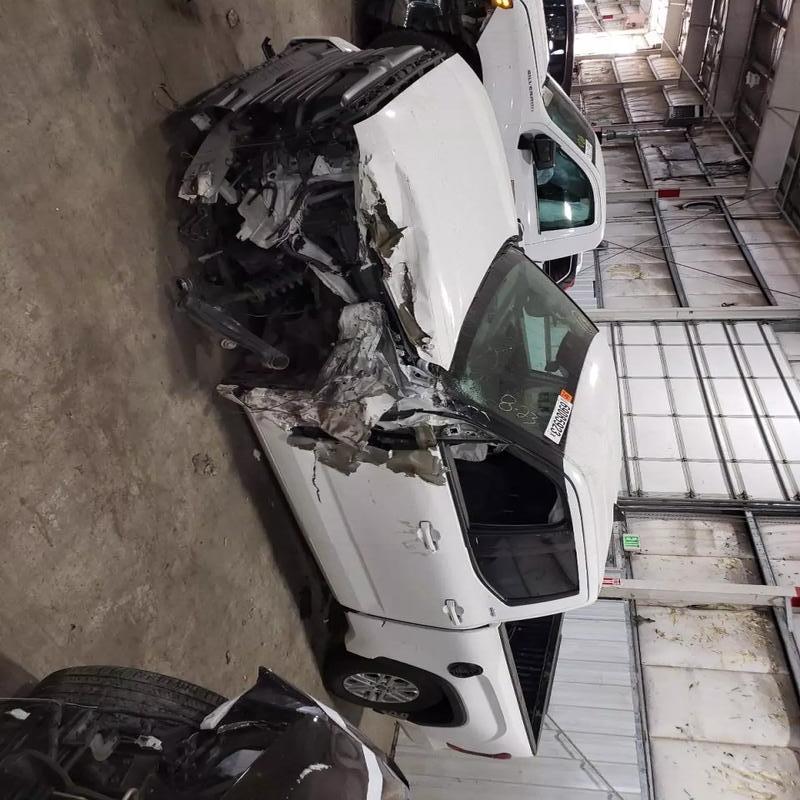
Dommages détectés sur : plaque d'immatriculation avant, pare-choc avant, feu avant gauche, capot, pare-brise avant, aile avant gauche, porte avant gauche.
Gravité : majeur